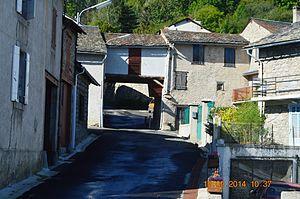
Artigues est une commune française située dans le département de l'Ariège, en région Occitanie.